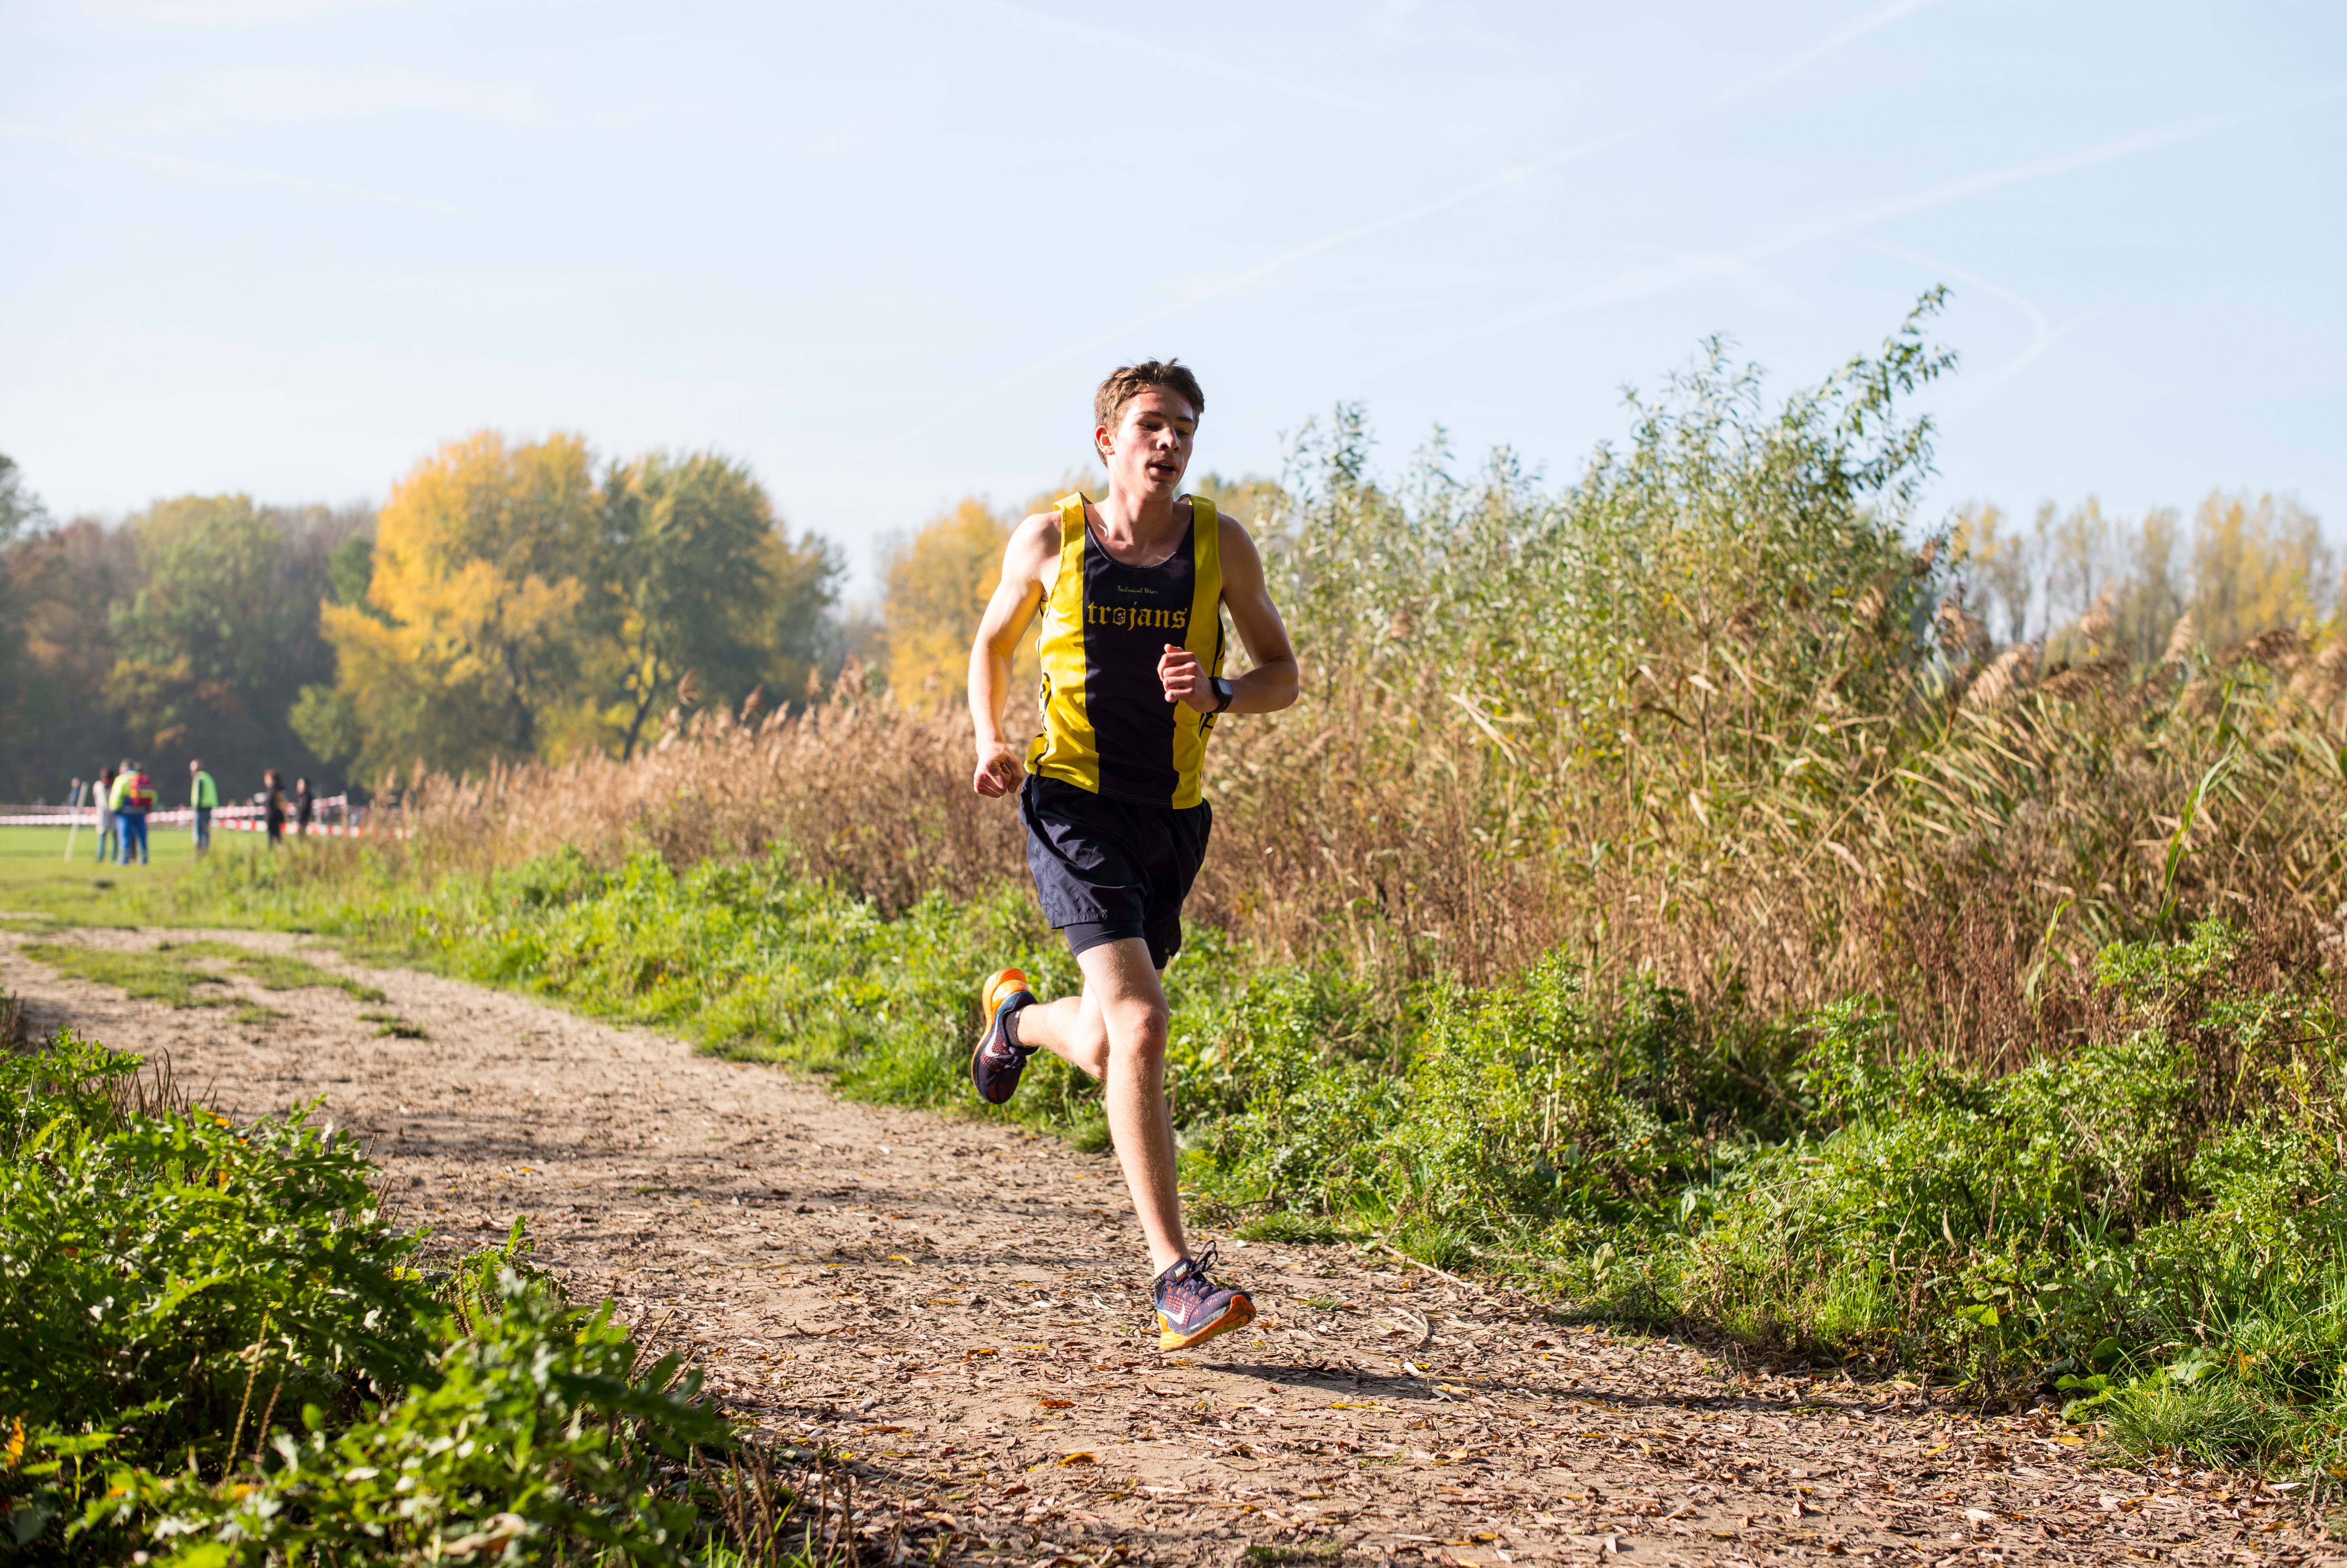
walking, person, trail, running, adventure, country, recreation, europe, high, park, jogging, cross, ash, race, competition, woods, holland, hague, amsterdam, netherlands, international, girls, m, team, sports, dutch, boys, 50, school, runners, endurance, junior, leica, 240, summilux, varsity, meet, bos, isa, amsterdamse, physical exercise, outdoor recreation, human action, endurance sports, ultramarathon, duathlon